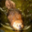
Label: beaver